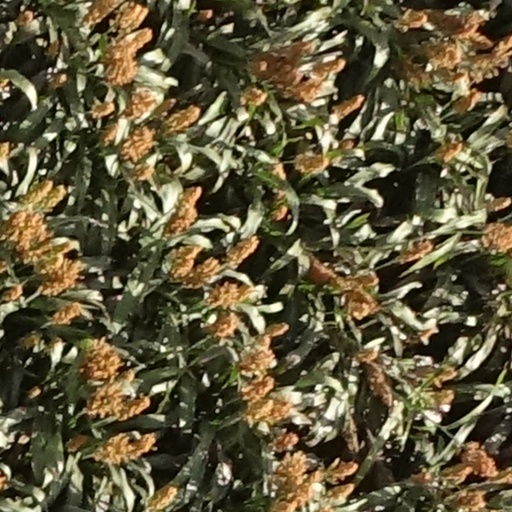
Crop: sorghum